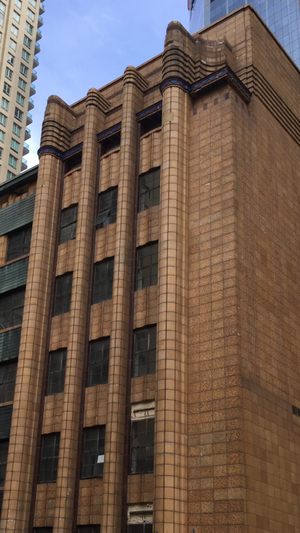
Le Sydney Greenland Centre est un gratte-ciel en construction à Sydney en Australie. Il s'élèvera à 236 mètres. Son achèvement est prévu pour 2019.